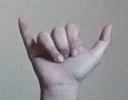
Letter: ya